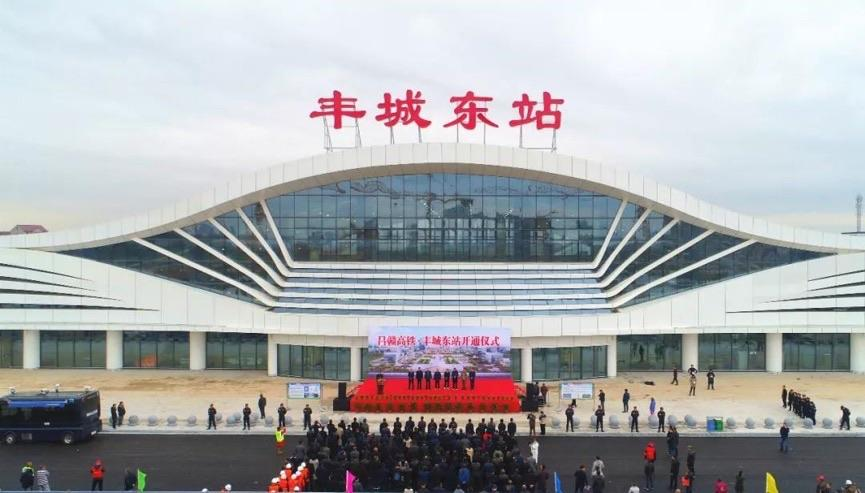
地标名称：丰城东站
所在城市：宜春市·丰城市